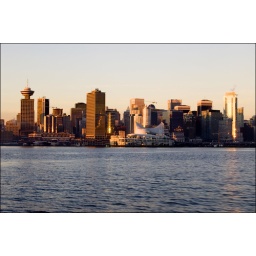
golden sunrise in downtown van